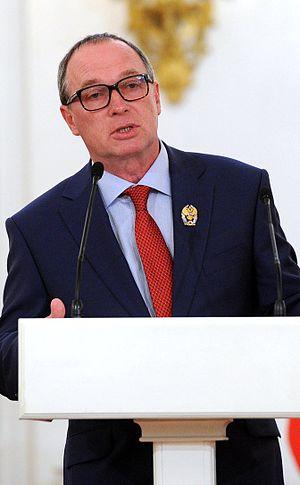
Sergueï Vladimirovitch Oursouliak, est un réalisateur et scénariste soviétique et russe né le 10 juin 1958 à Petropavlovsk-Kamtchatski.